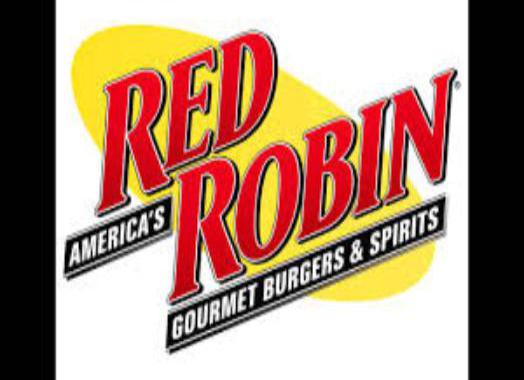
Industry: Food